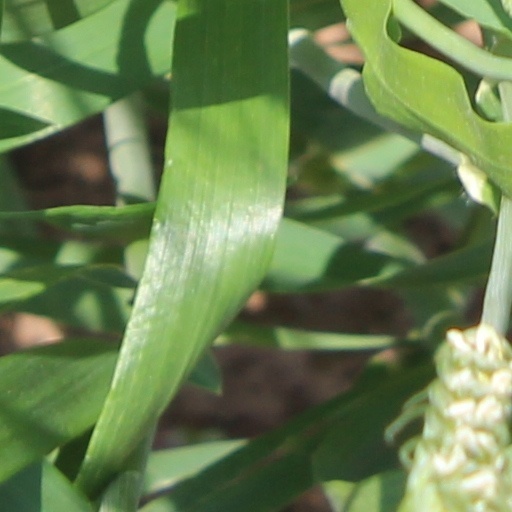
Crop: wheat